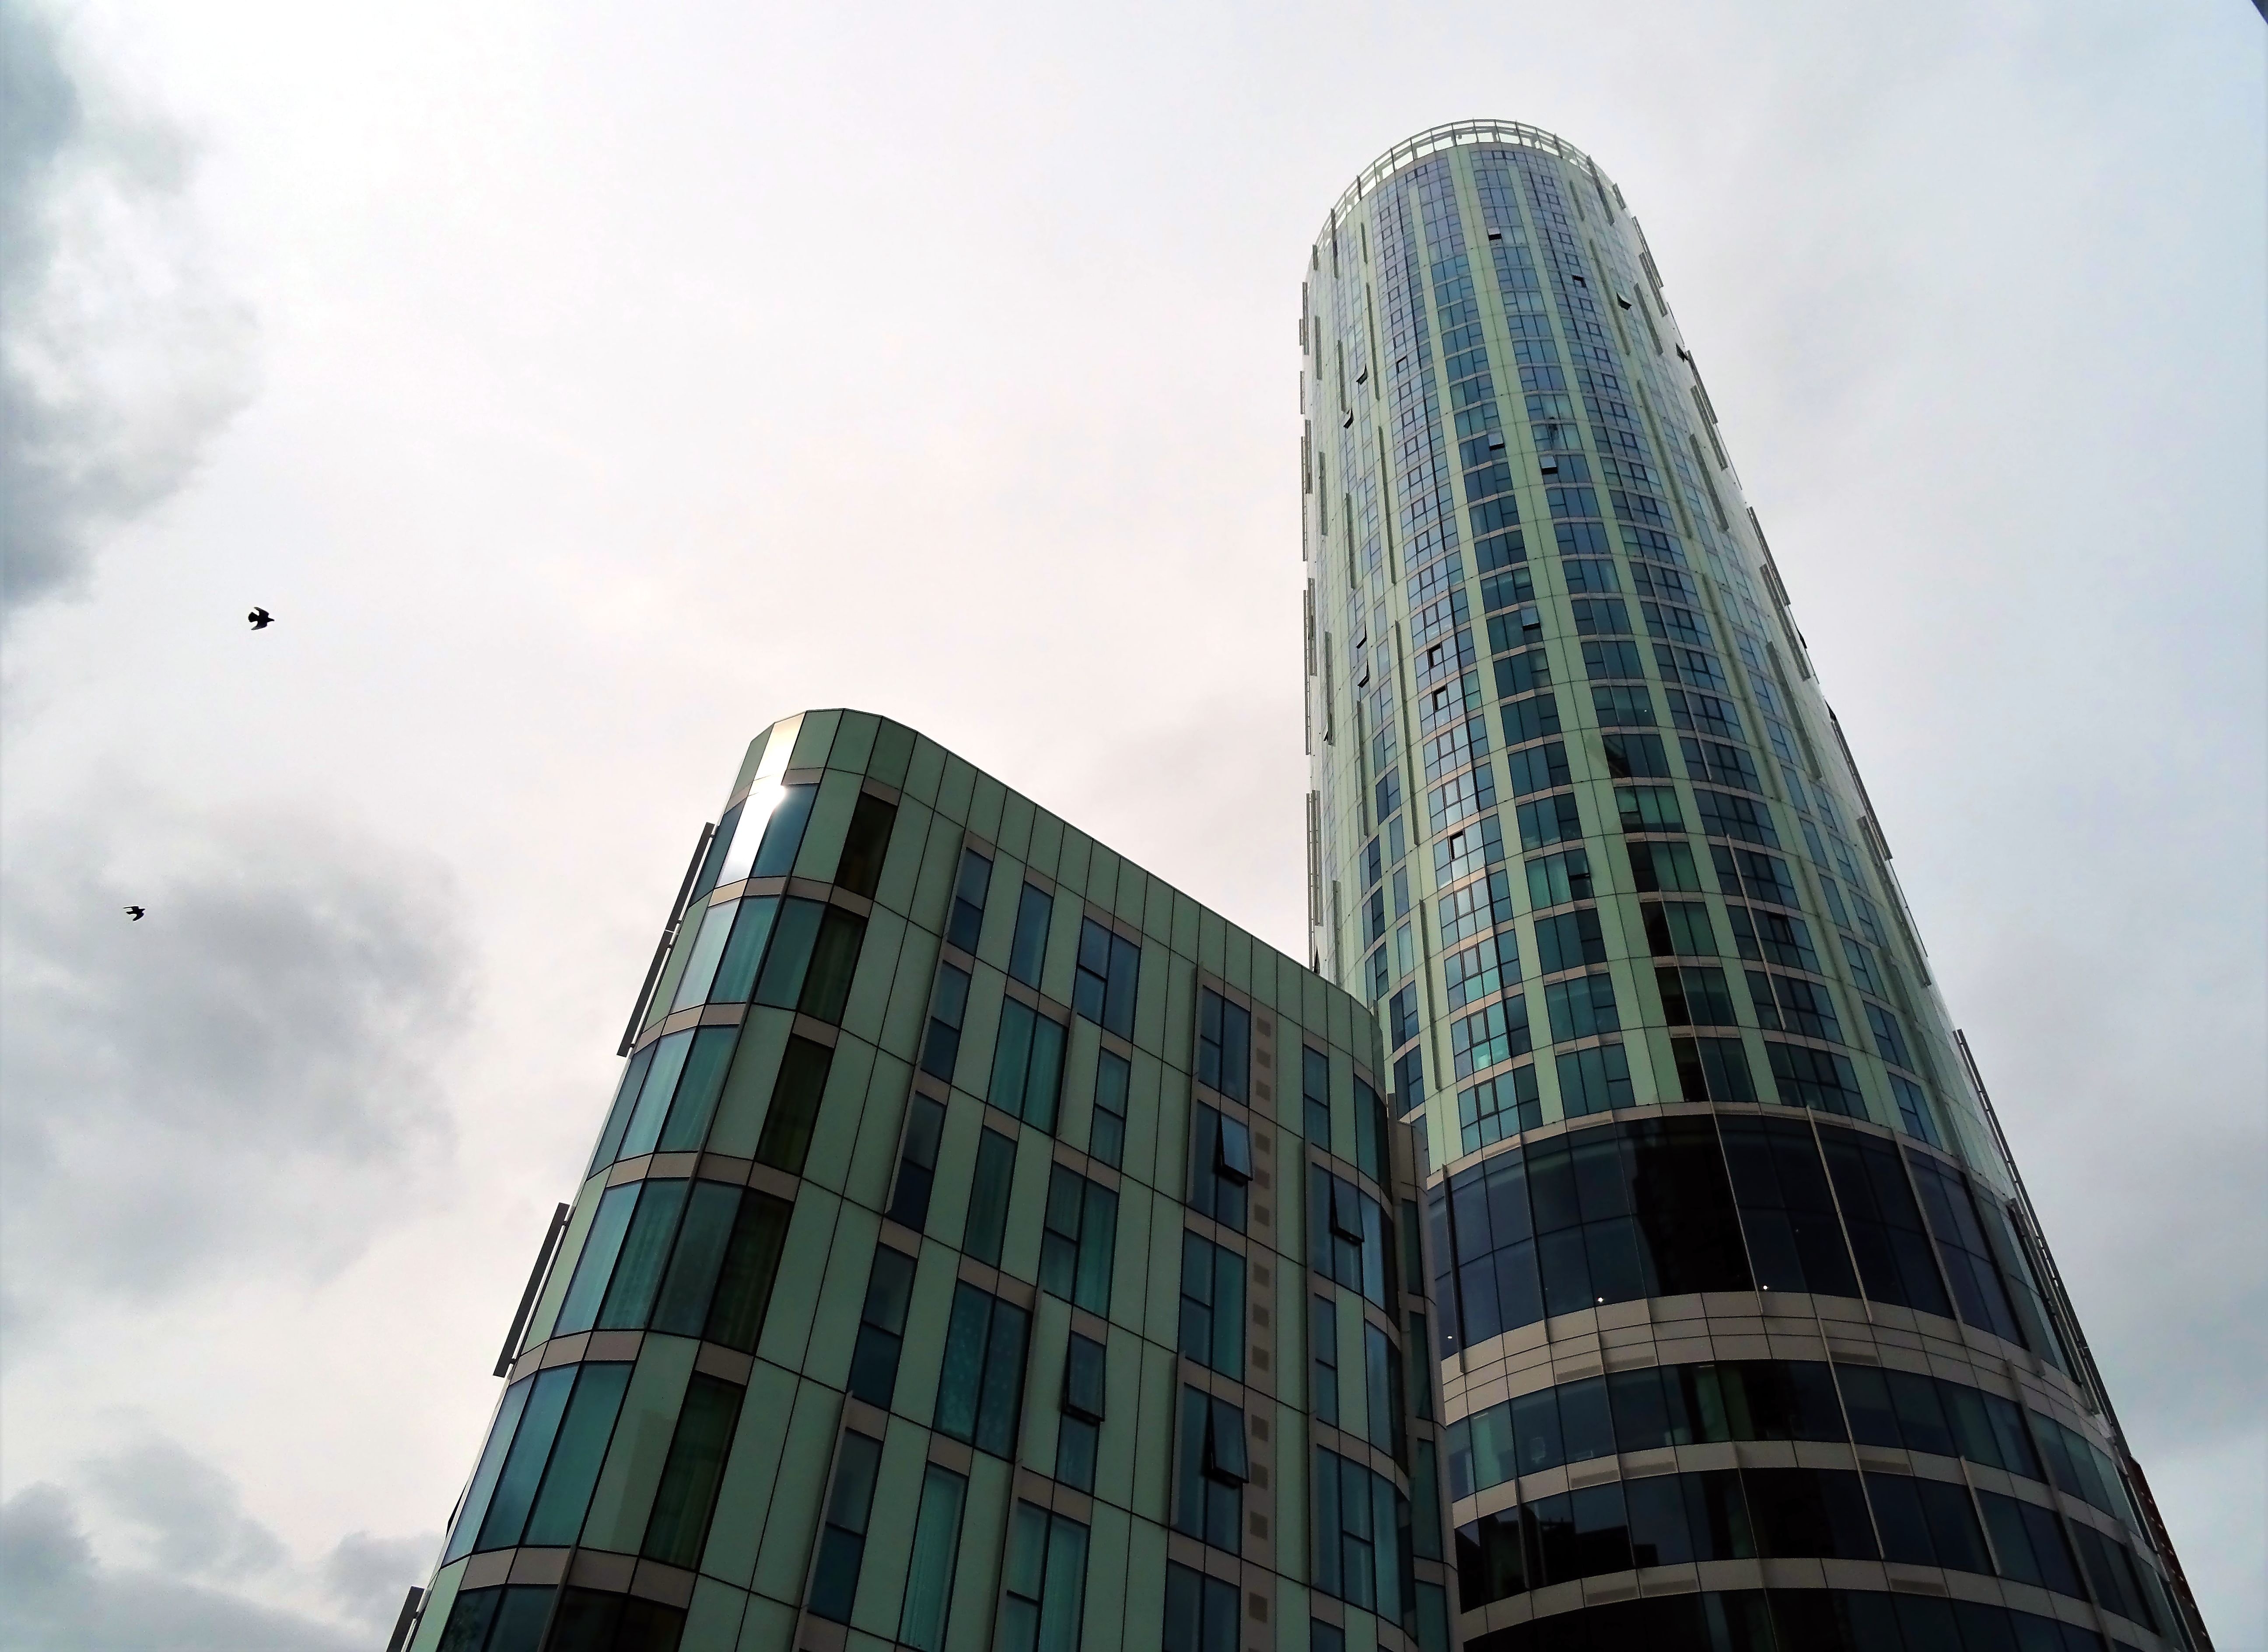
metropolitan area, skyscraper, tower block, urban area, daytime, architecture, sky, metropolis, building, city, landmark, commercial building, tower, condominium, human settlement, corporate headquarters, mixed use, headquarters, facade, cloud, downtown, reflection, glass, apartment, urban design